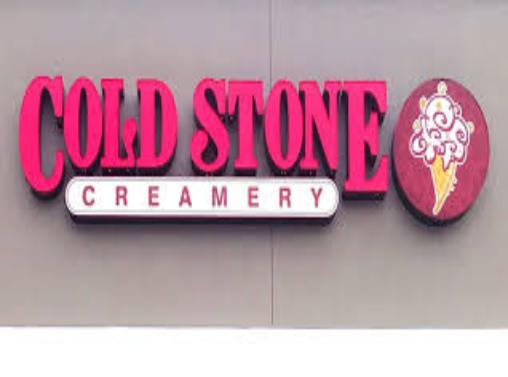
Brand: Cold Stone Creamery
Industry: Food